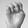
ASL letter: E